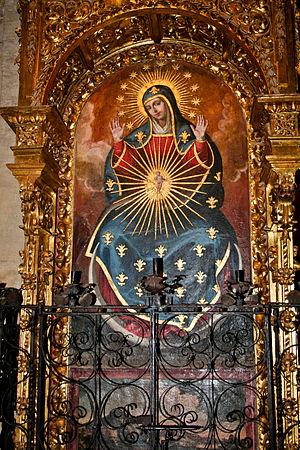
Plusieurs églises dans le monde portent le nom de Nuestra Señora de la O, c'est-à-dire Notre-Dame de l'Ô, liées à la « Fête de l'Attente de l'Accouchement de la Vierge», de « l'Expectation de la Vierge » et « Notre-Dame de l'Espérance » ou « Notre-Dame de l'Ô », principalement en Espagne et Amérique latine.